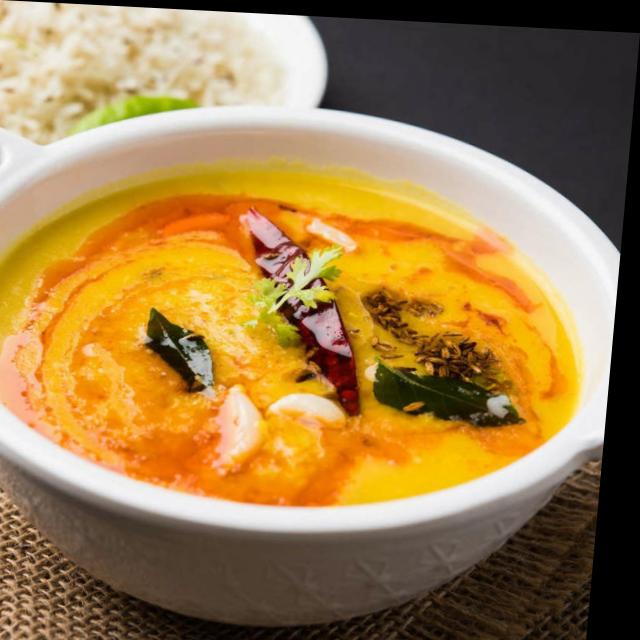
Dish: dal_makhani